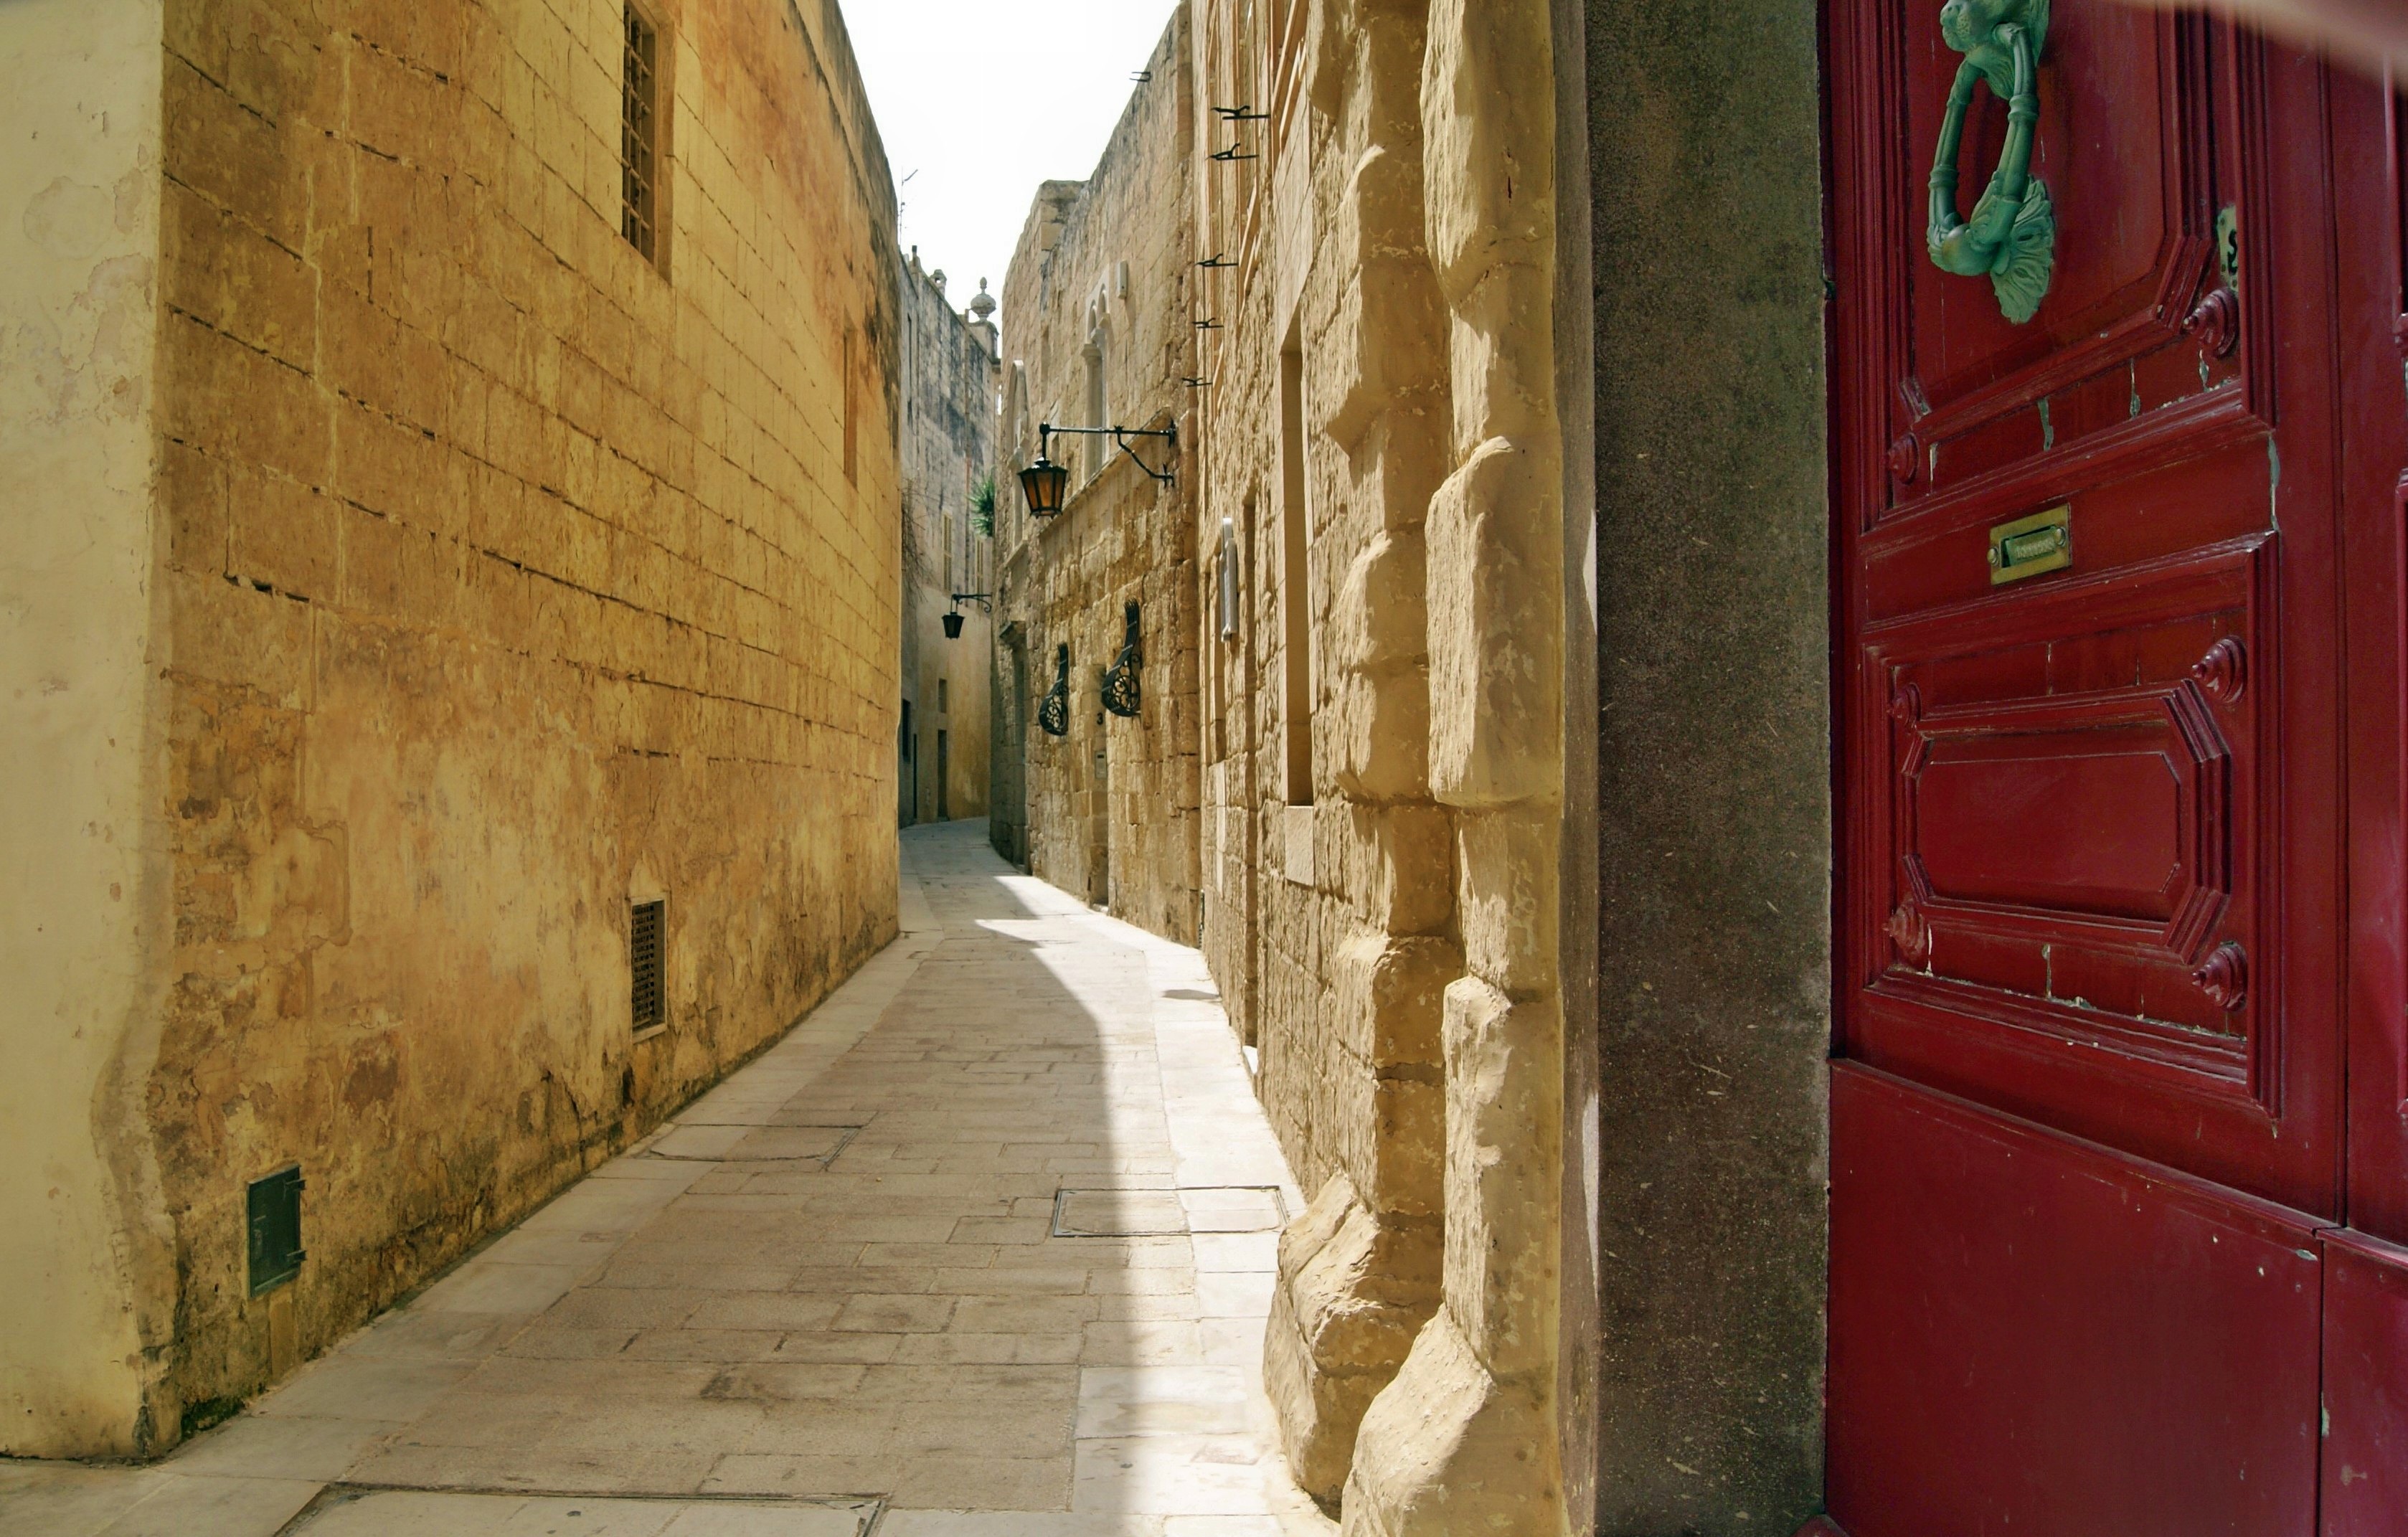
wood, road, street, house, town, alley, wall, red, color, lane, temple, infrastructure, malta, red door, urban area, valletta, ancient history